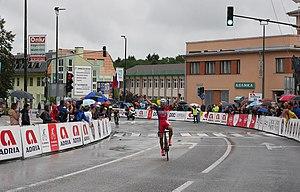
Croatie-Slovénie est une course cycliste disputée entre Ljubljana, en Slovénie, et Medvedgrad, près de Zagreb, en Croatie. Elle a été créée en 2008 et est organisée par l'équipe cycliste Adria Mobil, le club cycliste de Zagreb et les communes de Ljubljana et de Zagreb. Elle fait partie de l'UCI Europe Tour en catégorie 1.2. Le parcours de la course passe par le Sljeme, à 995 m d'altitude, et se termine par une montée vers Medvedgrad, à 575 m. Le Slovène Robert Vrečer a remporté les deux premières éditions. Entre 2008 et 2012, l'épreuve s'est appelée selon les éditions Ljubljana-Zagreb ou Zagreb-Ljubljana. En 2013, elle change de nom pour devenir Croatie-Slovénie.